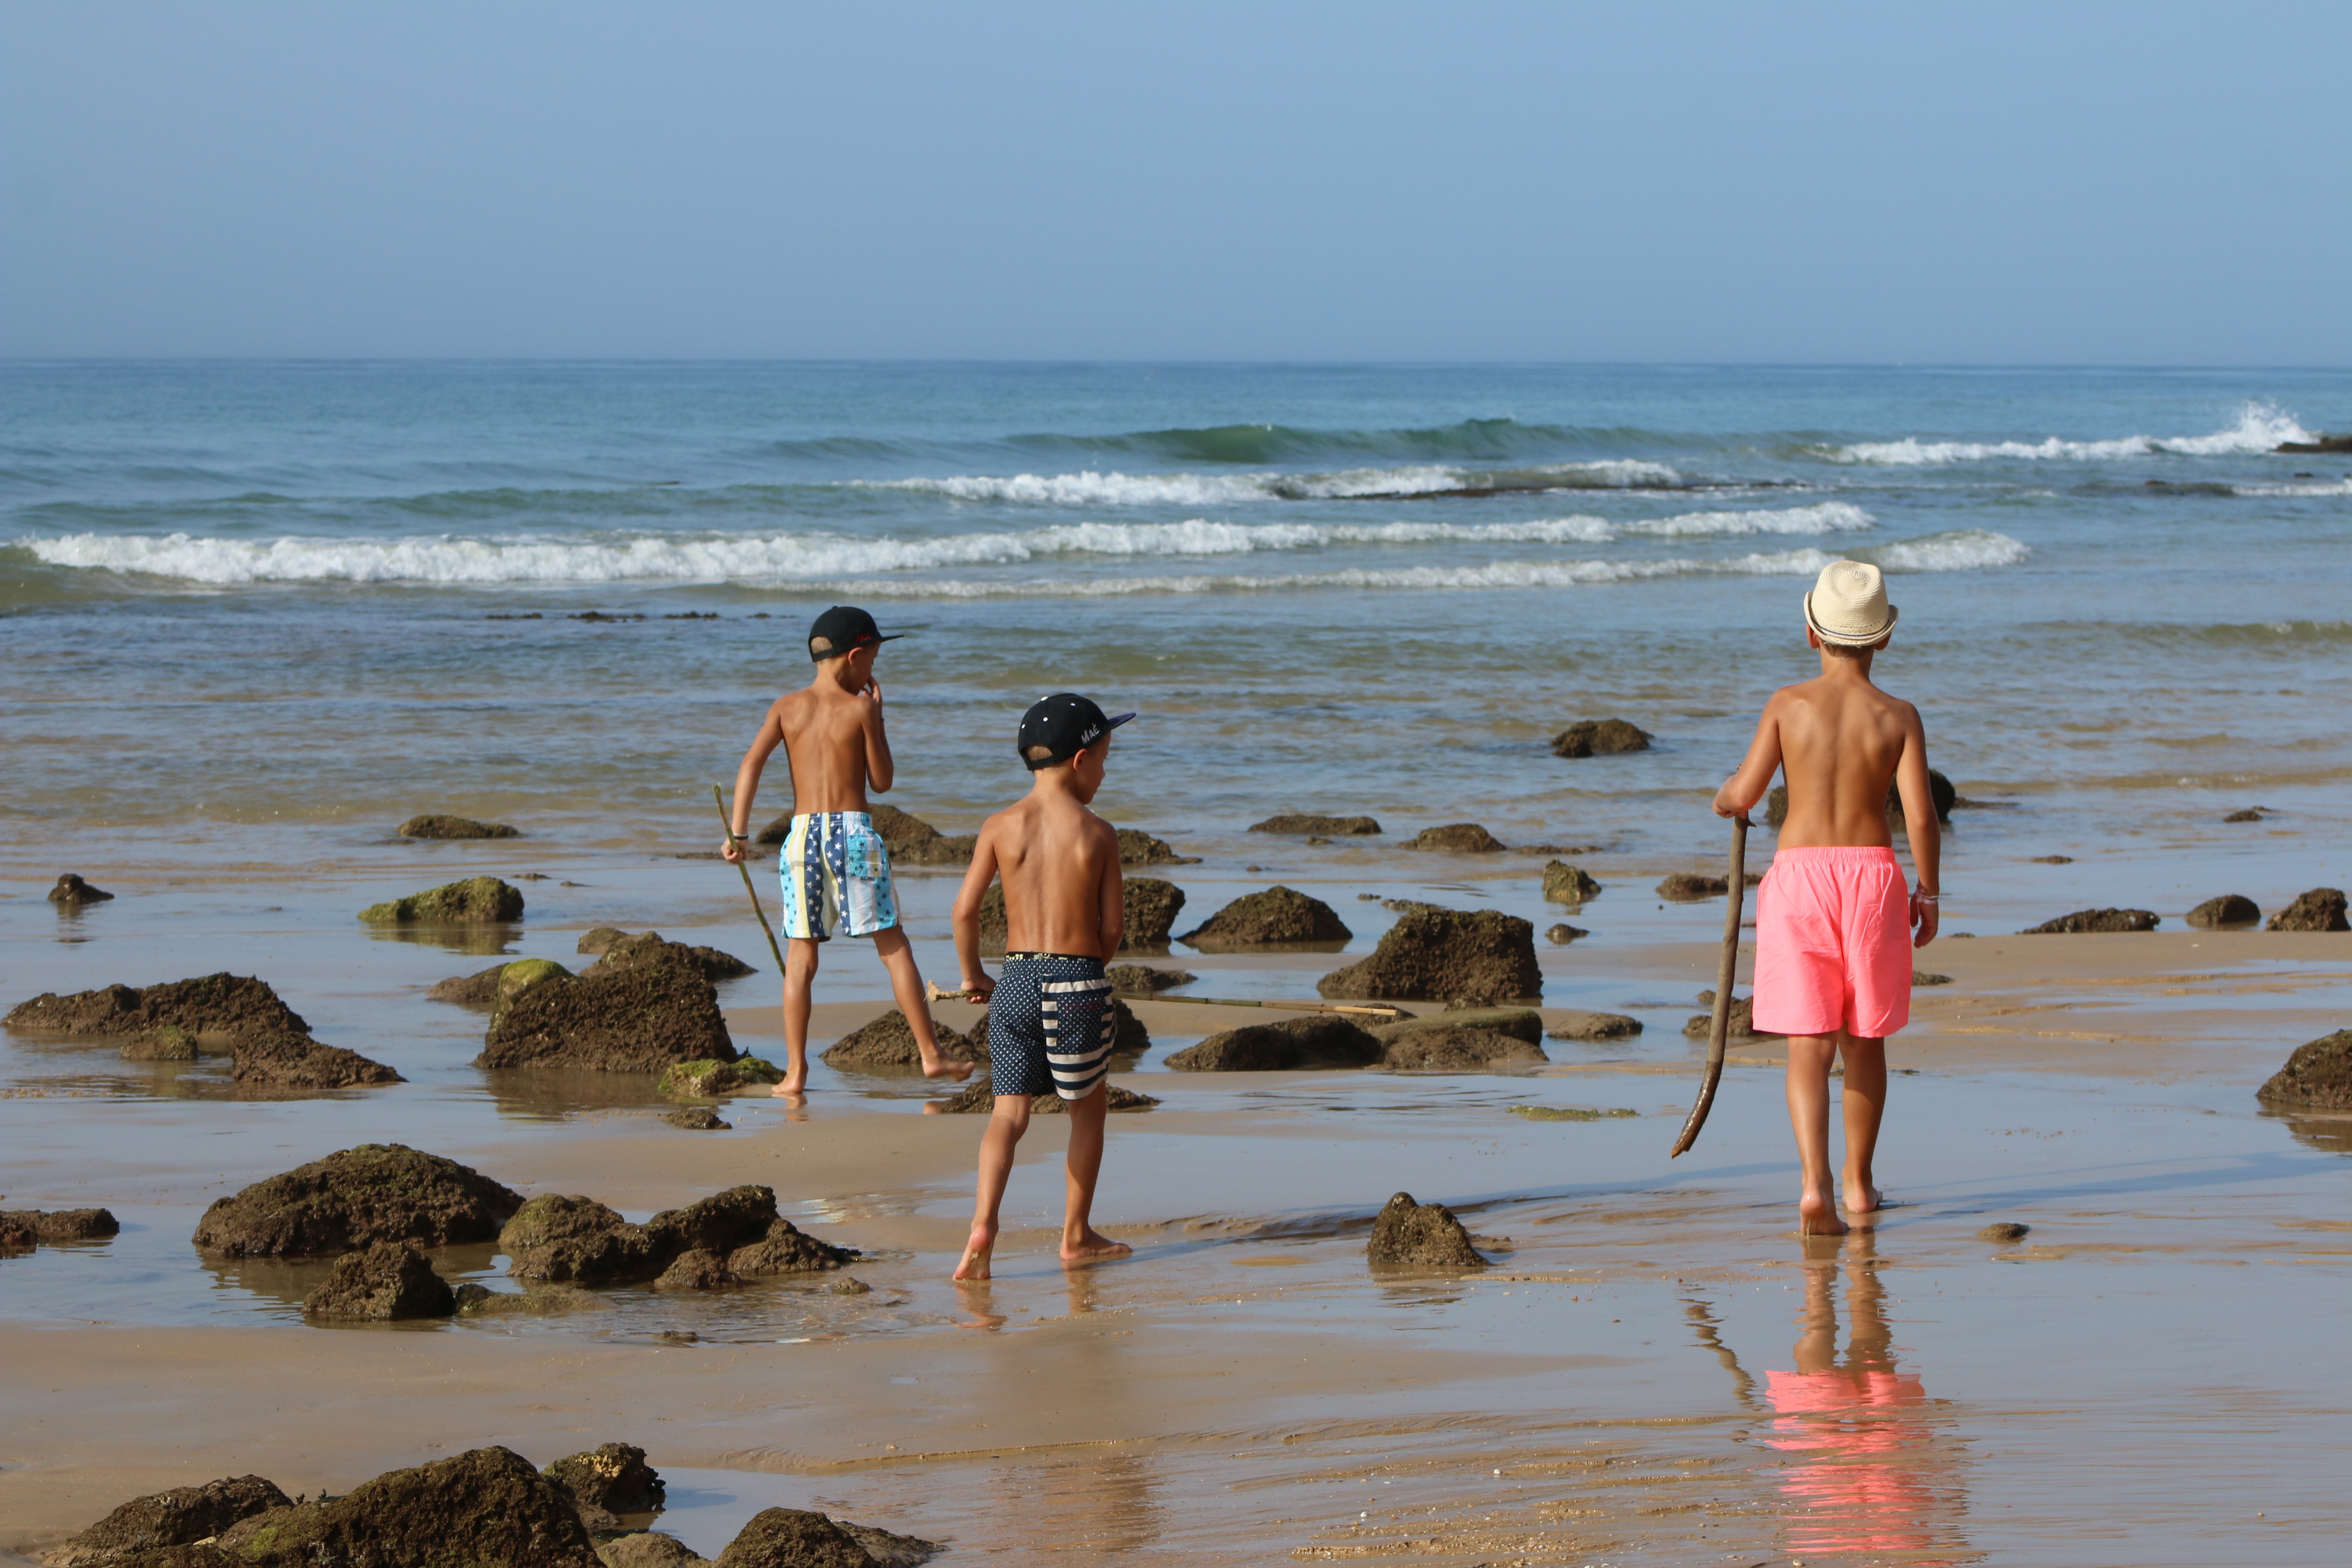
beach, sea, coast, sand, ocean, people, shore, wave, summer, vacation, tranquility, bay, playing, body of water, rocks, stones, fun, holidays, boys, mar, costa, beira mar, children playing, joy of child, child playing, amuse, explorers, wind wave